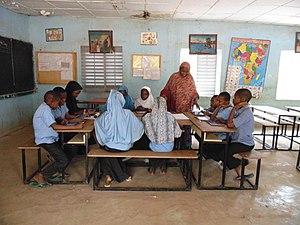
wikichallenge 2019